Periscope (service)

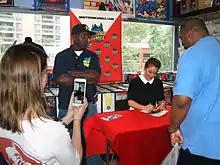
As actress Alyssa Milano autographs a copy of her graphic novel during an appearance at Midtown Comics in Manhattan, her assistant (left foreground) streams video of the event on Periscope.

The app could be misappropriated for copyright infringement, an issue that was raised around the time of the app's launch when several users of the service used it to air the fifth-season premiere of HBO's "Game of Thrones" live. HBO stated that the service needed better tools and policies to deal with copyrighted content.